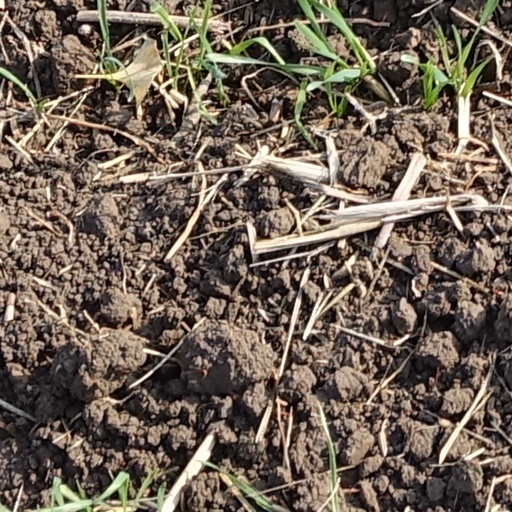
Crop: wheat